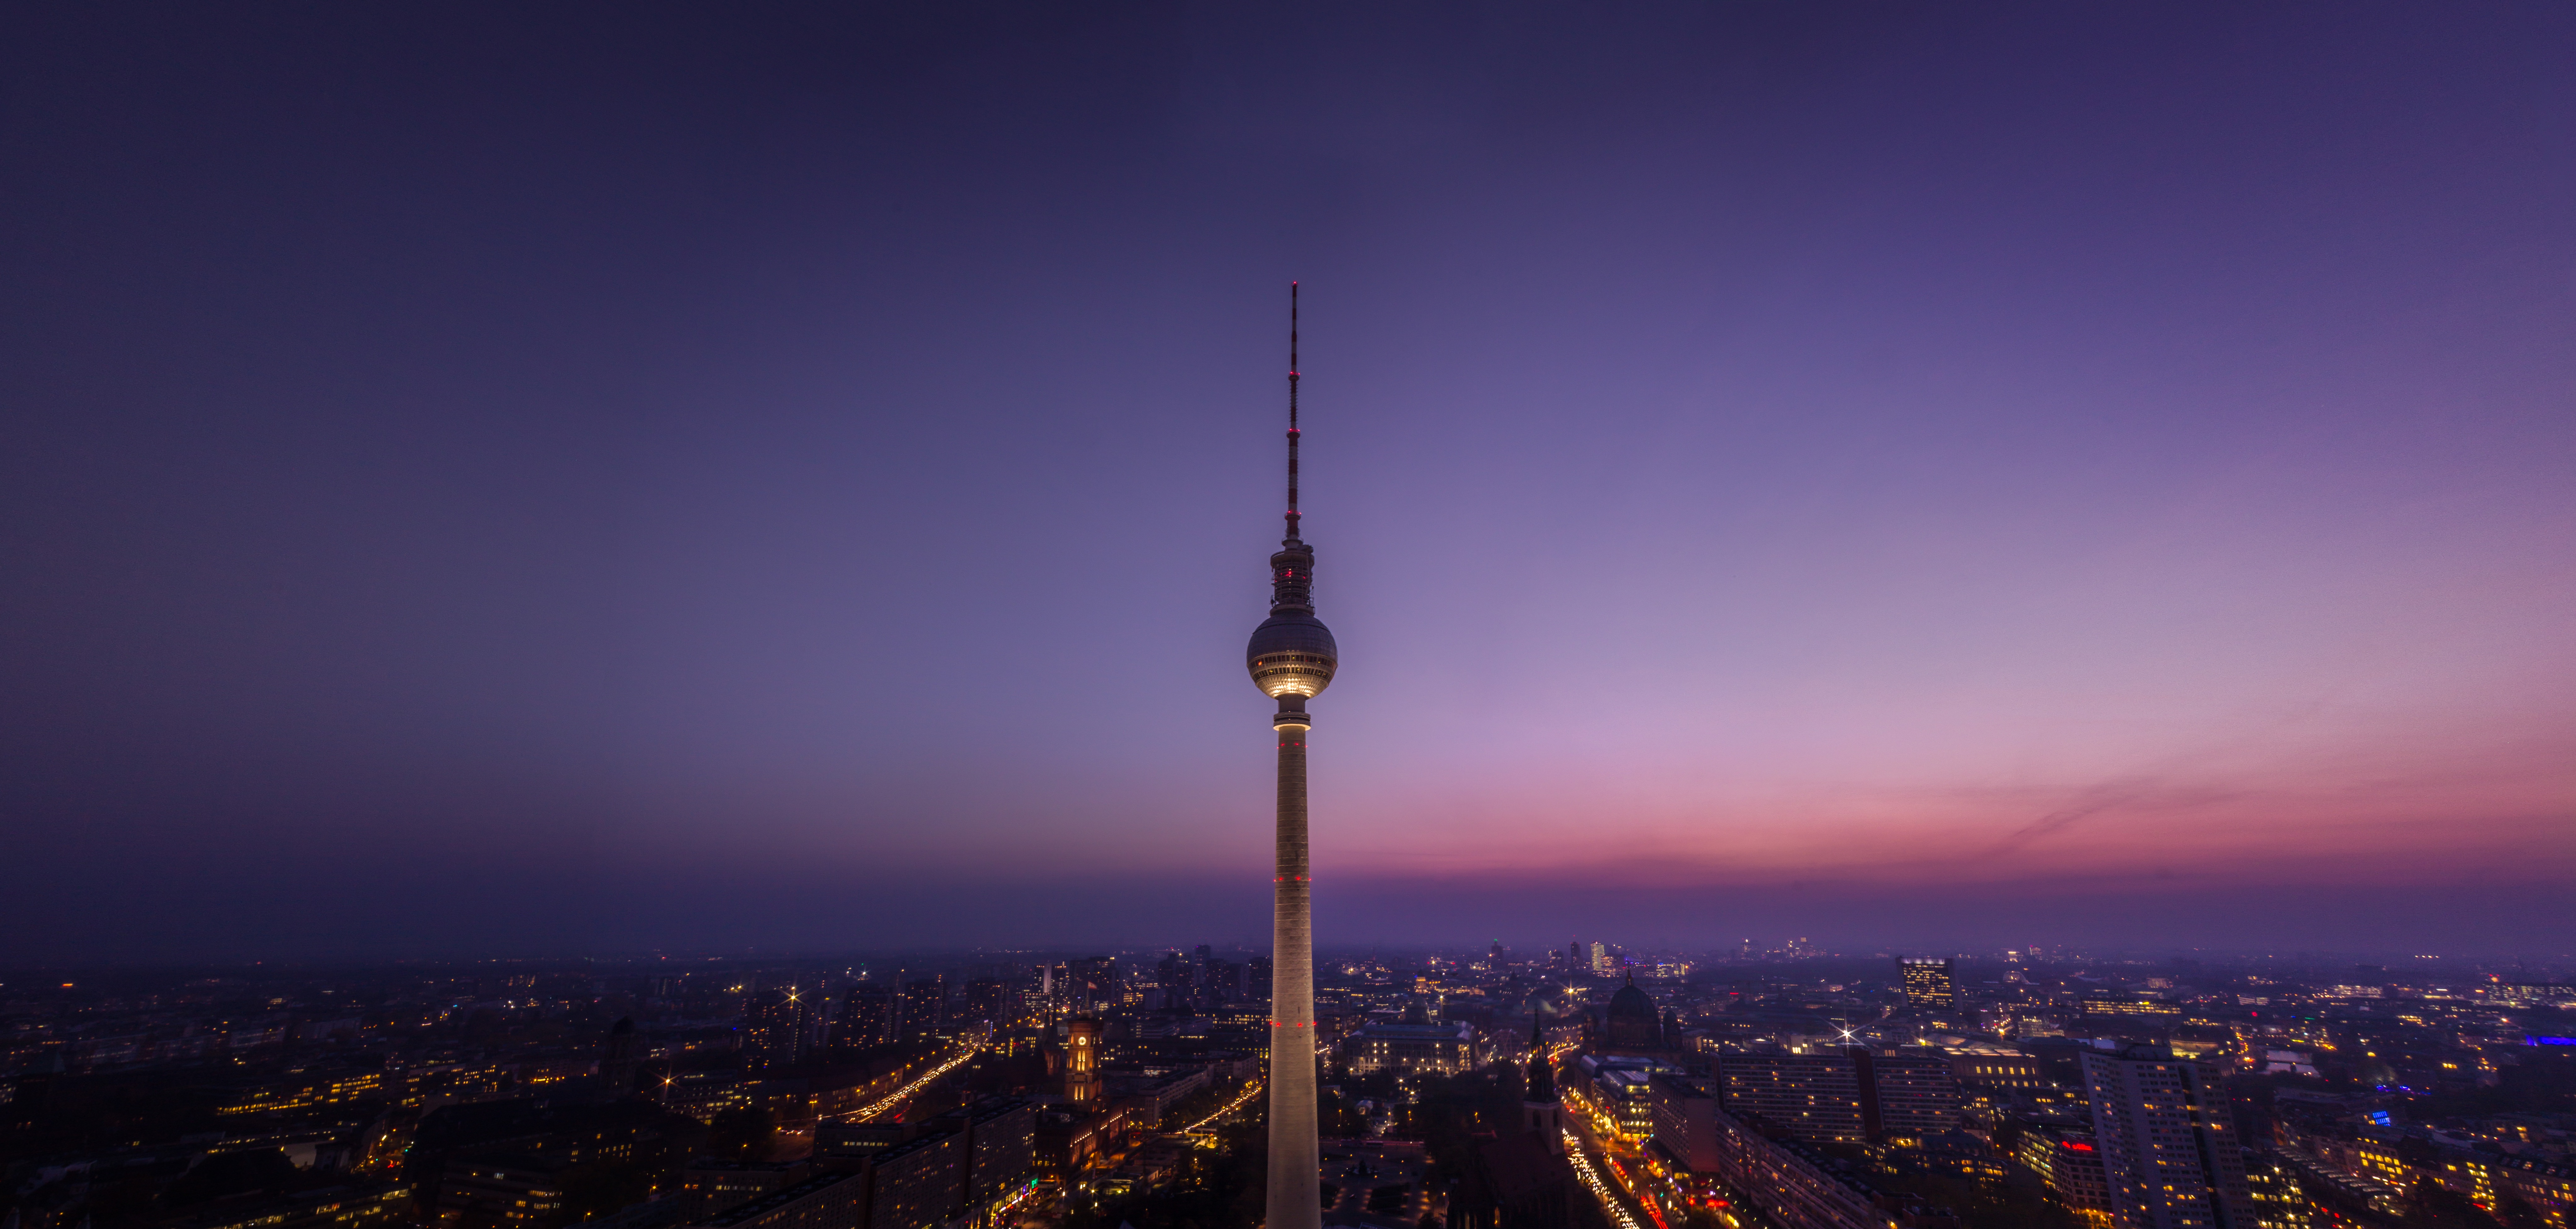
horizon, sky, skyline, night, dawn, city, skyscraper, cityscape, dusk, evening, tower, landmark, spire, human settlement, atmosphere of earth